Jersey City, New Jersey

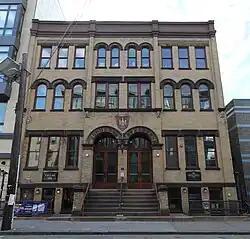
The exterior of White Eagle Hall

Jersey City's Hudson River waterfront, from Exchange Place to Newport, is known as Wall Street West and has over of Class A office space and over of total office space for the nation's 12th-largest downtown and the state's largest office market. One-third of the private sector jobs in the city are in the financial services sector: more than 60% are in the securities industry, 20% are in banking and 8% in insurance.